Gordon Bonner

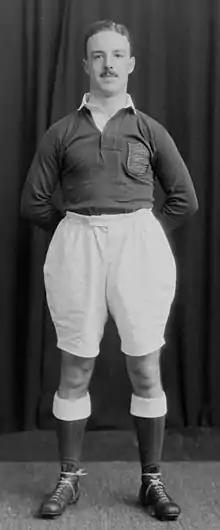
Bonner in New Zealand in 1930

Gordon Bonner (1907-1985) was a rugby union international who was part of the British and Irish Lions team that toured New Zealand and Australia in 1930. He never represented England, and later changed code to play Rugby league.